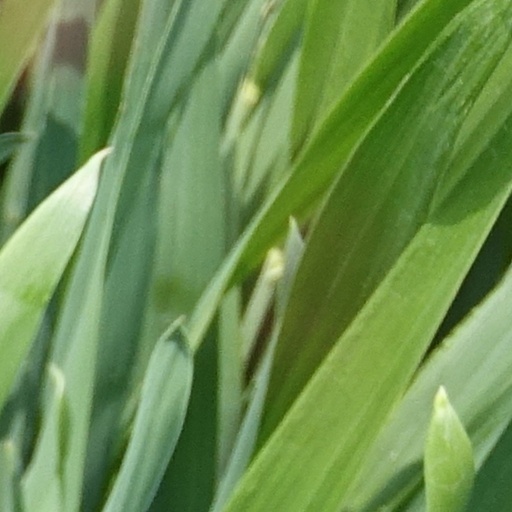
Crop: wheat